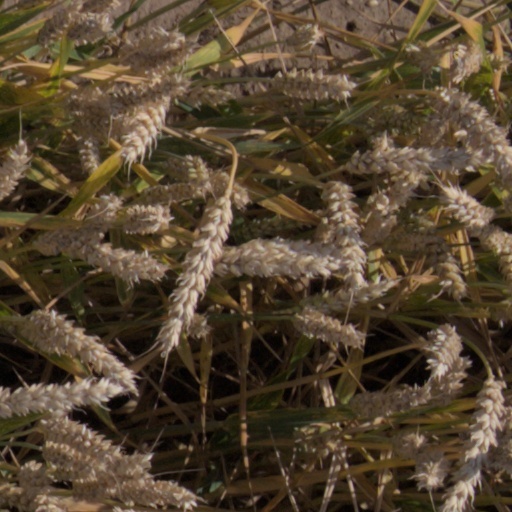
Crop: wheat